Schloss Au

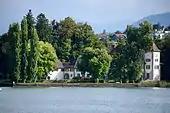
Schloss Au on Au Peninsula as seen from the ZSG paddle steamer "Stadt Rapperswil" on "Zürichsee"

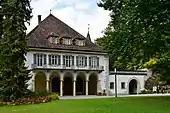
main entrance

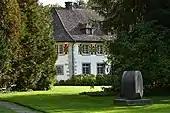
entrance to the park

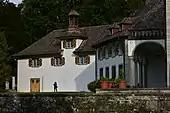
park area

In the 1650s built a villa in the "Venetian" style. In 1928/29 it was rebuilt as a neo-baroque villa, constructed by the architect Johann A. Freytag who also integrated the so-called 1720s "Werdmüller-Trotte" in the north. The main building is characterized by two magnificent loggias on the north and south. To the west the main tower rises, in the eastern courtyard a round tower is situated. The château includes approximately 50 rooms that are partly equipped with marble floors, carpets and objets d'art from the old country house. In the late-1980s its interior was partially renewed to house a conference center. The public access to the château is restricted, but the spacious park and the tower-like "Gugger" dwelling house on the peninsula's southern slope are popular points of interest.